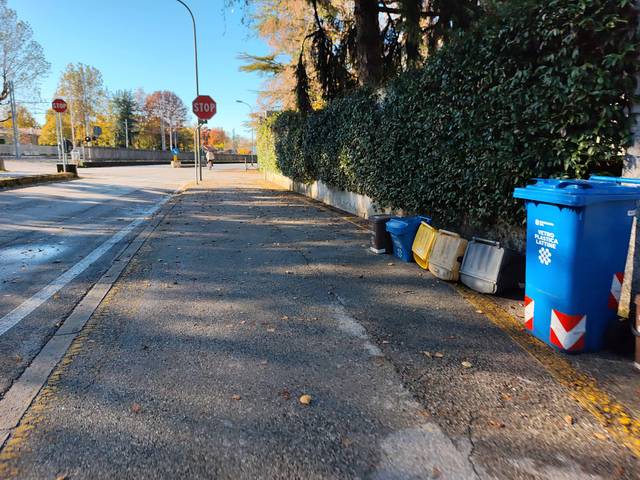
Region: Italy
Coordinates: 45.66, 12.234